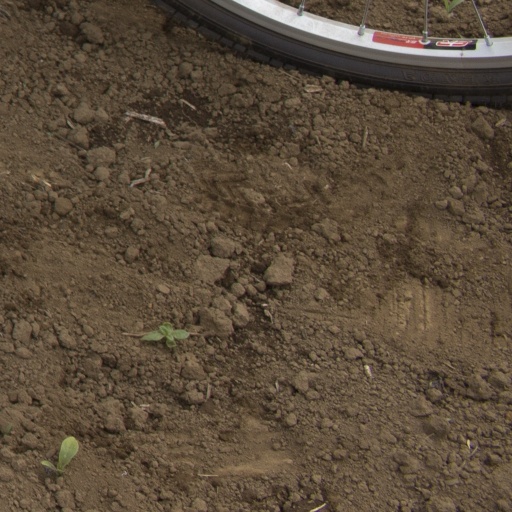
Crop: Jerusalem artichoke